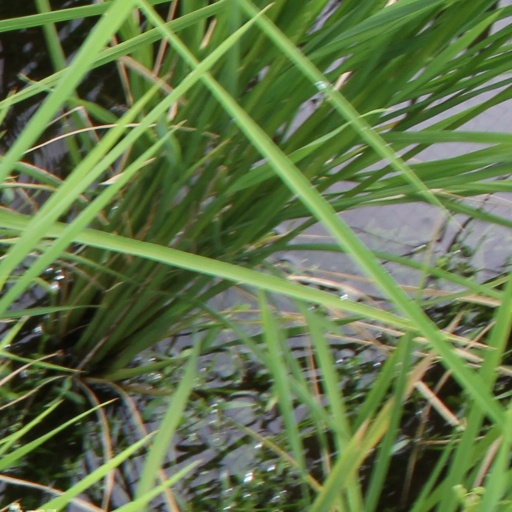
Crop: rice